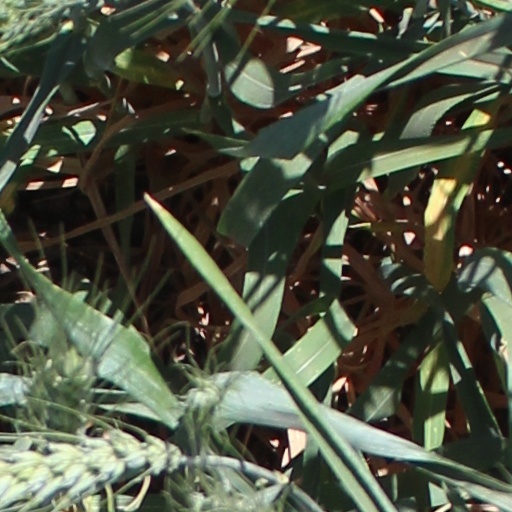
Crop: wheat